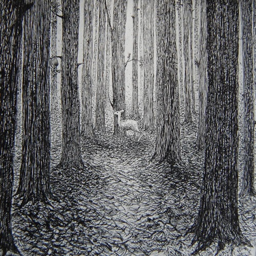
a forest by person , etching